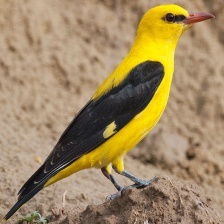
Species: EURASIAN GOLDEN ORIOLE
Scientific name: ORIOLUS ORIOLUS